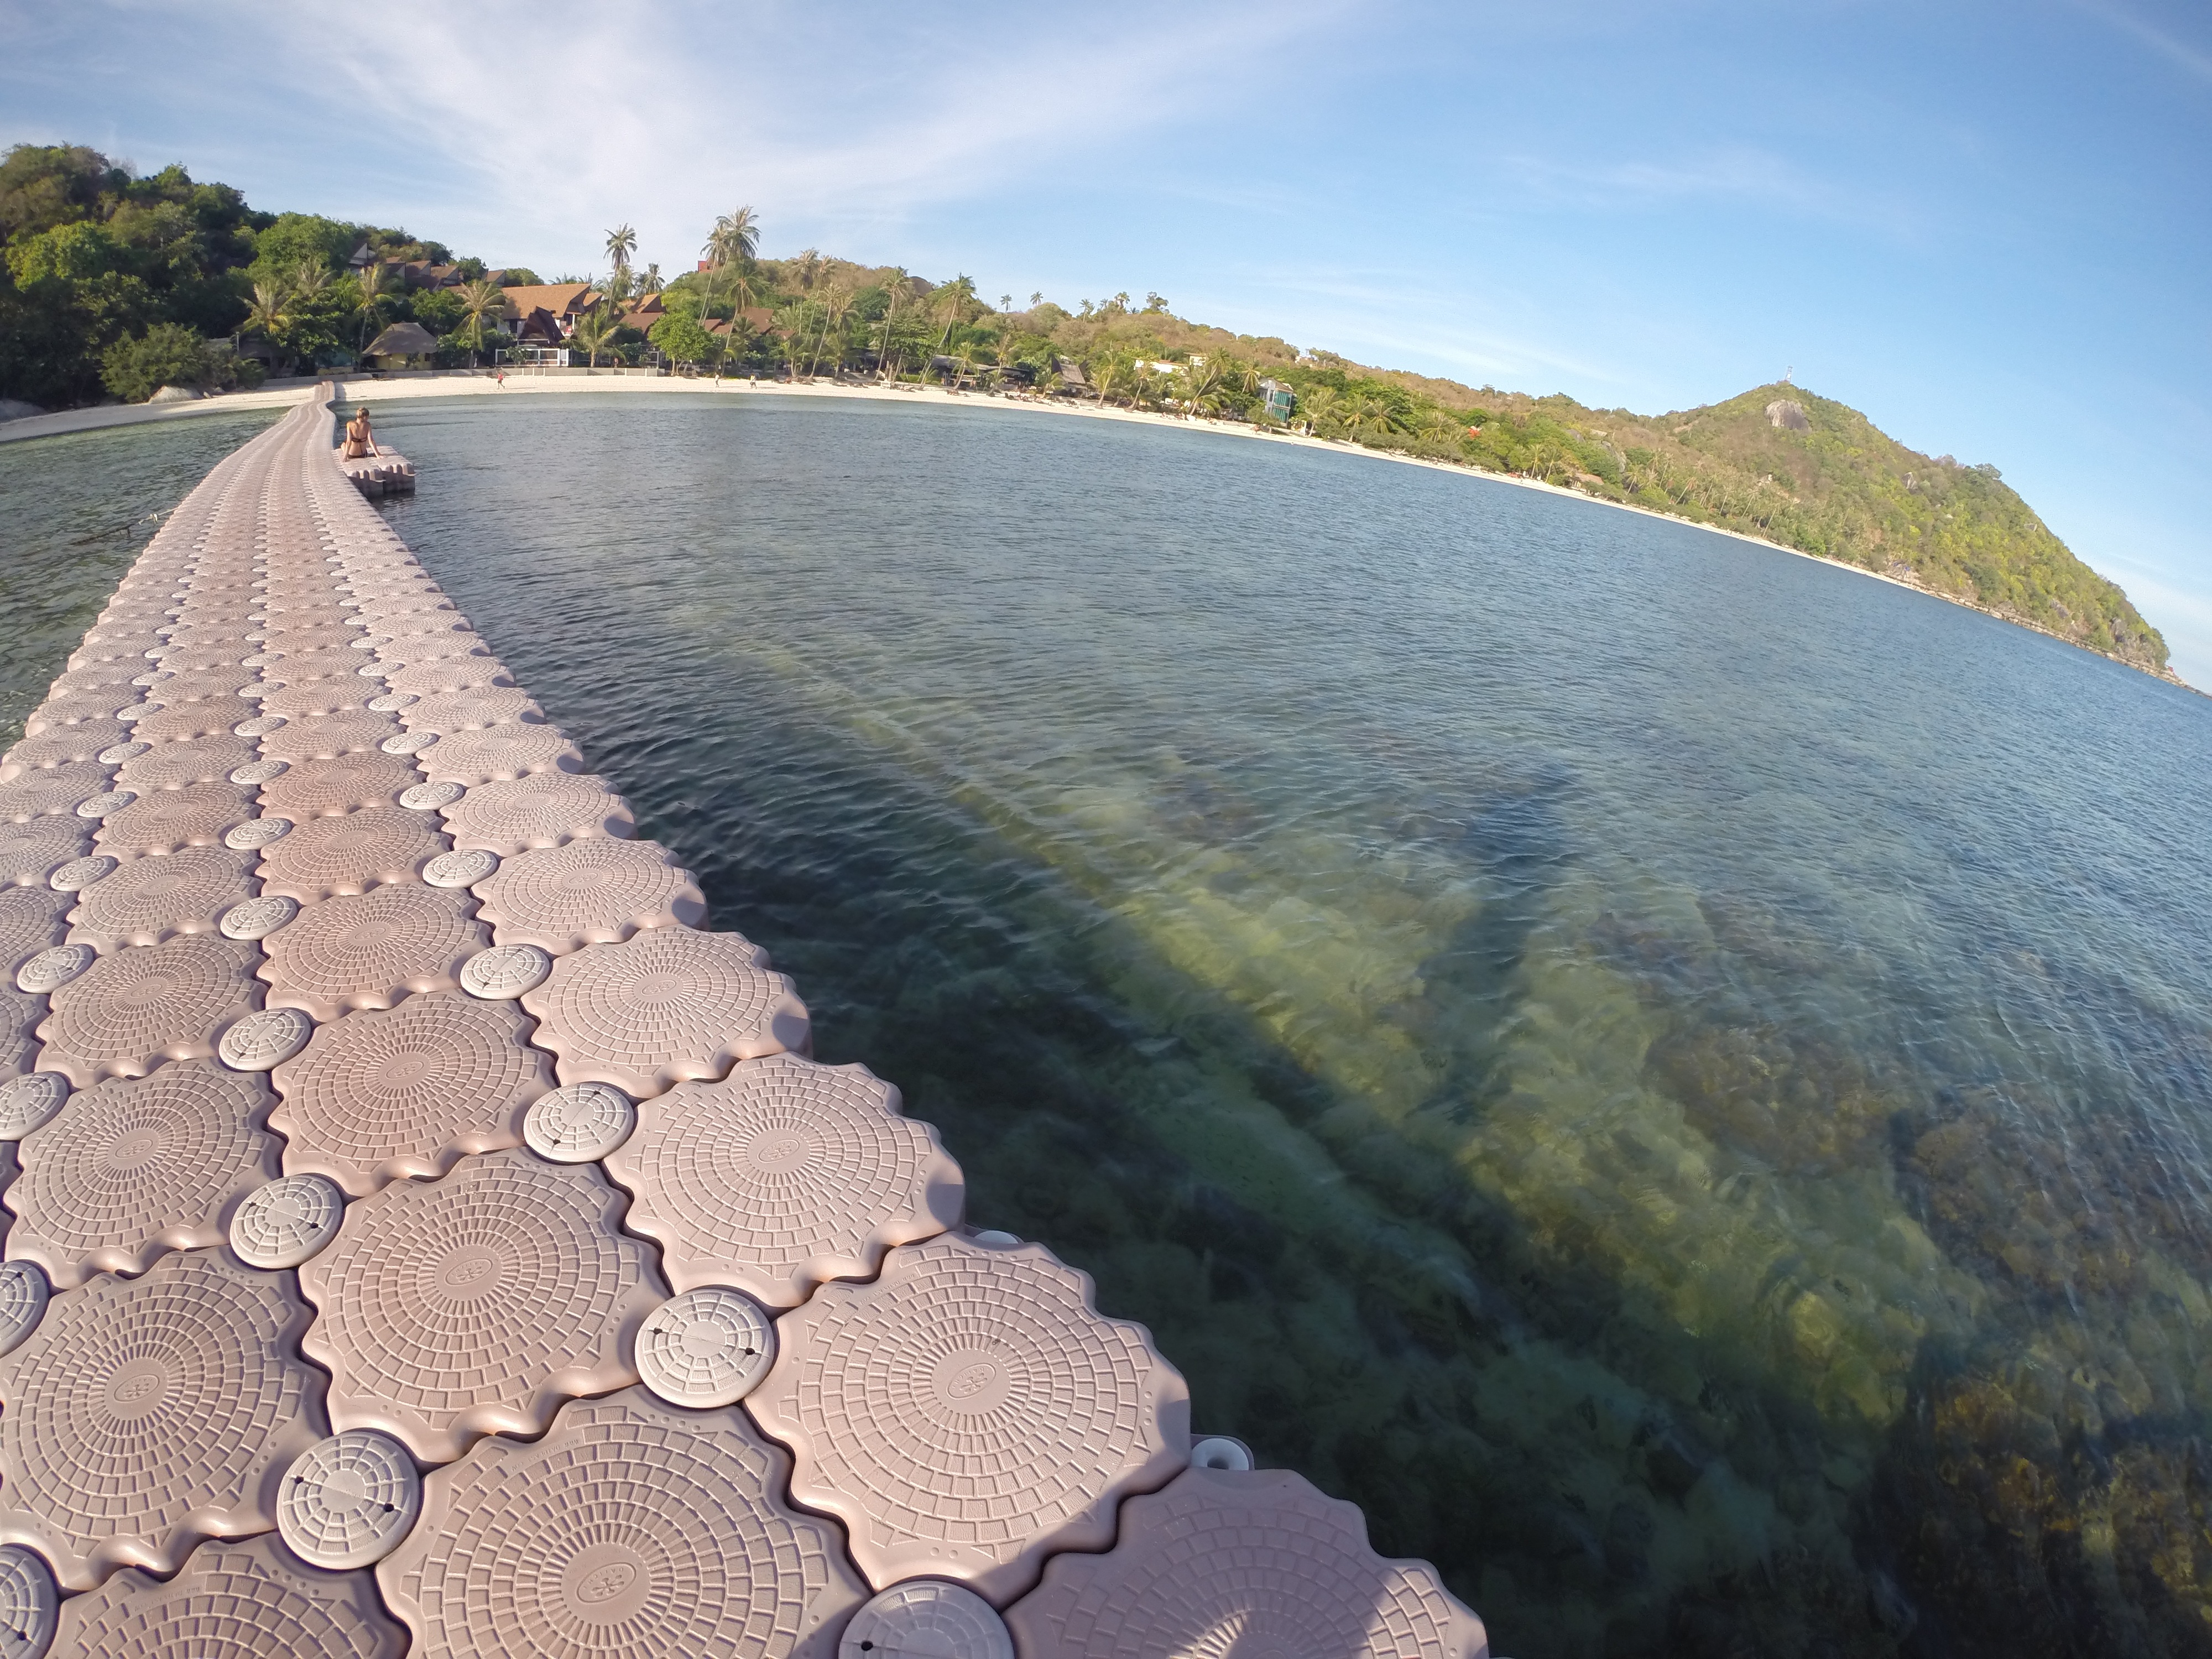
beach, sea, coast, water, shore, lake, pier, river, reflection, peace, bay, reservoir, waterway, thailand, the, resort, cape, aerial photography